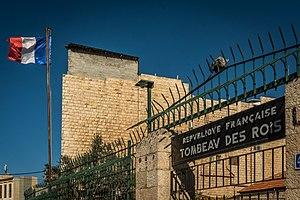
Tombeau des rois à Jérusalem décembre 2019.
Les frontières de la France sont les frontières internationales que partage la République française avec ses États voisins. Elles sont représentées par des lignes délimitant le territoire national où l'État français exerce son autorité souveraine. La définition de ces lignes est différente selon qu'il s'agit de frontières terrestres ou maritimes. Elle résulte d'accords ou de traités bilatéraux ou internationaux.
Le Tombeau des Rois est un ensemble de tombes juives monumentales taillées dans le roc datant de la période du Second Temple. Le site est situé rue Saladin à Jérusalem, à 820 m au nord des murs de la vieille ville, près de la porte de Damas. Le site appartient au Domaine national français en Terre sainte depuis la fin du XIXᵉ siècle.
Le consulat général de France à Jérusalem est une représentation consulaire de la République française installée à Jérusalem, au 5 rue Paul-Émile Botta. Sa circonscription s'étend sur Jérusalem et ses environs, le Corpus separatum délimité dans le plan de partage de la Palestine, ainsi que sur les territoires palestiniens de Cisjordanie et Gaza.
Le domaine national français en Terre sainte est un domaine français situé dans la ville de Jérusalem, de facto en territoire israélien, regroupant des possessions appartenant à la France depuis le XIXᵉ siècle. Il est administré par le consul général de France à Jérusalem.